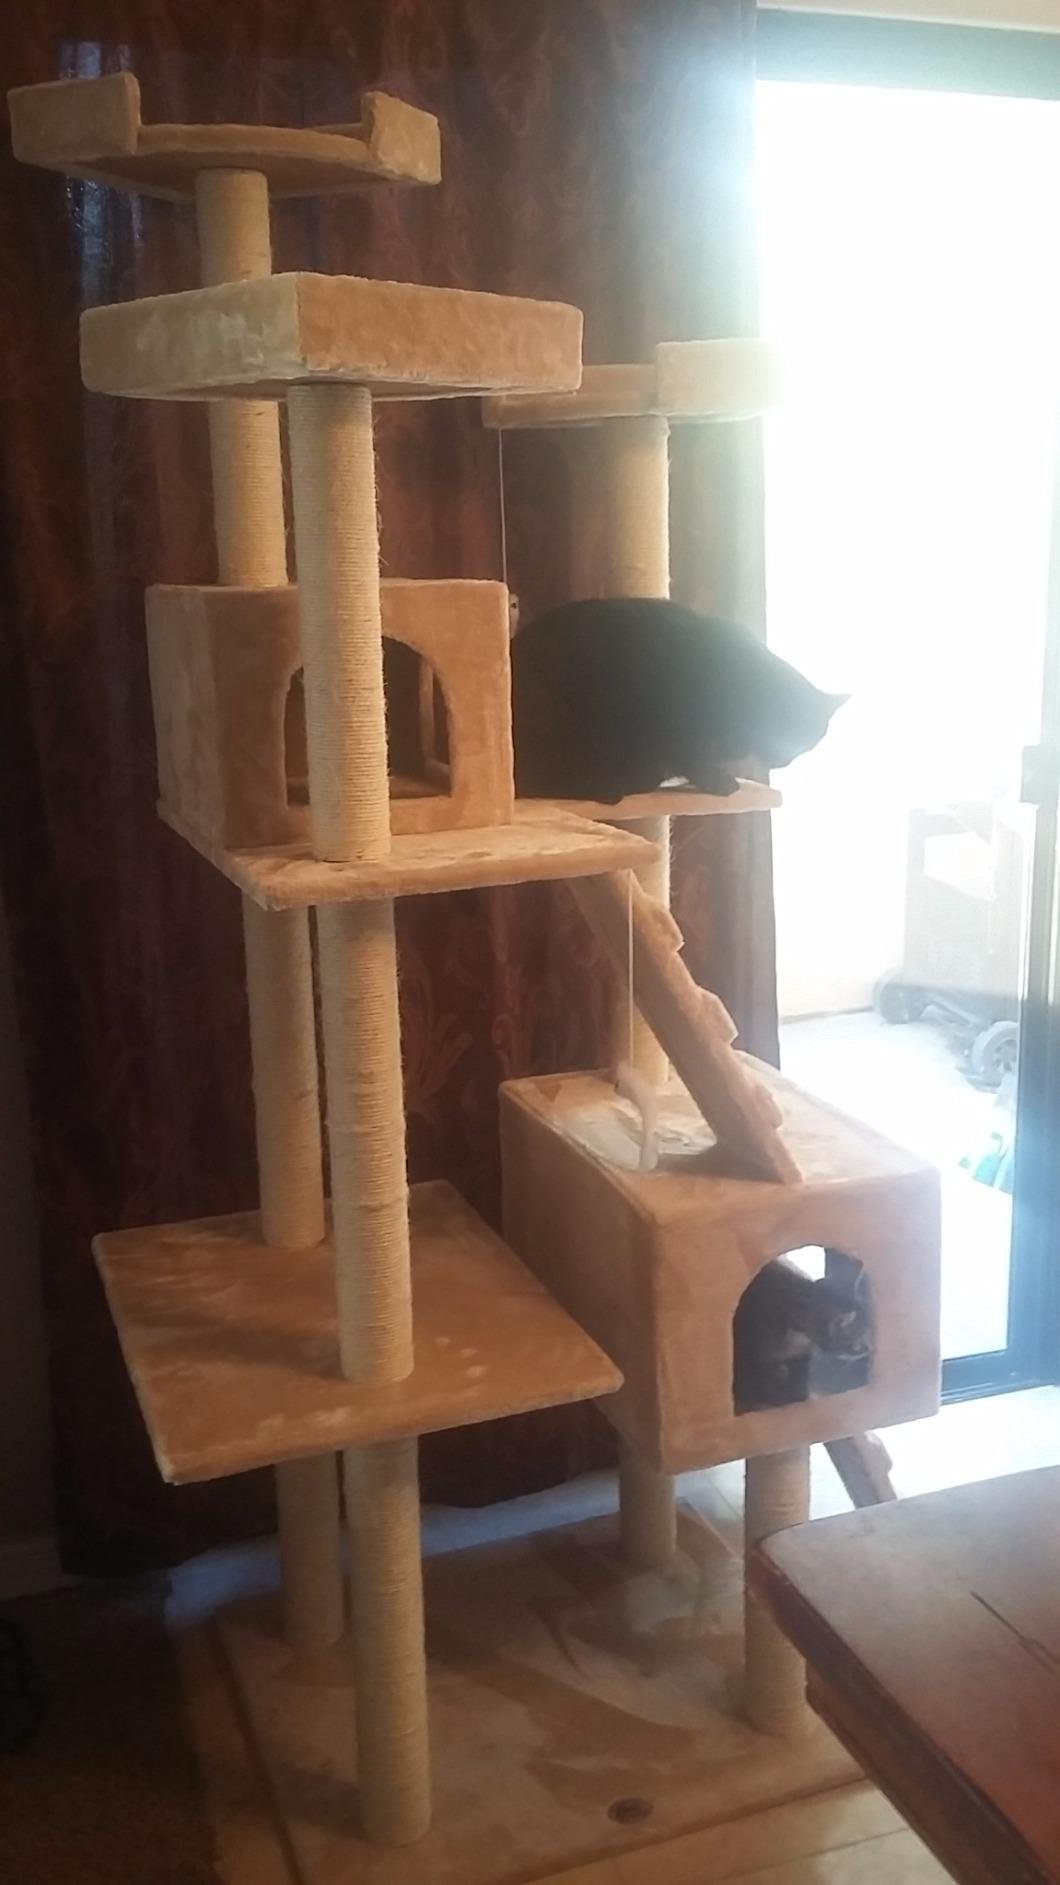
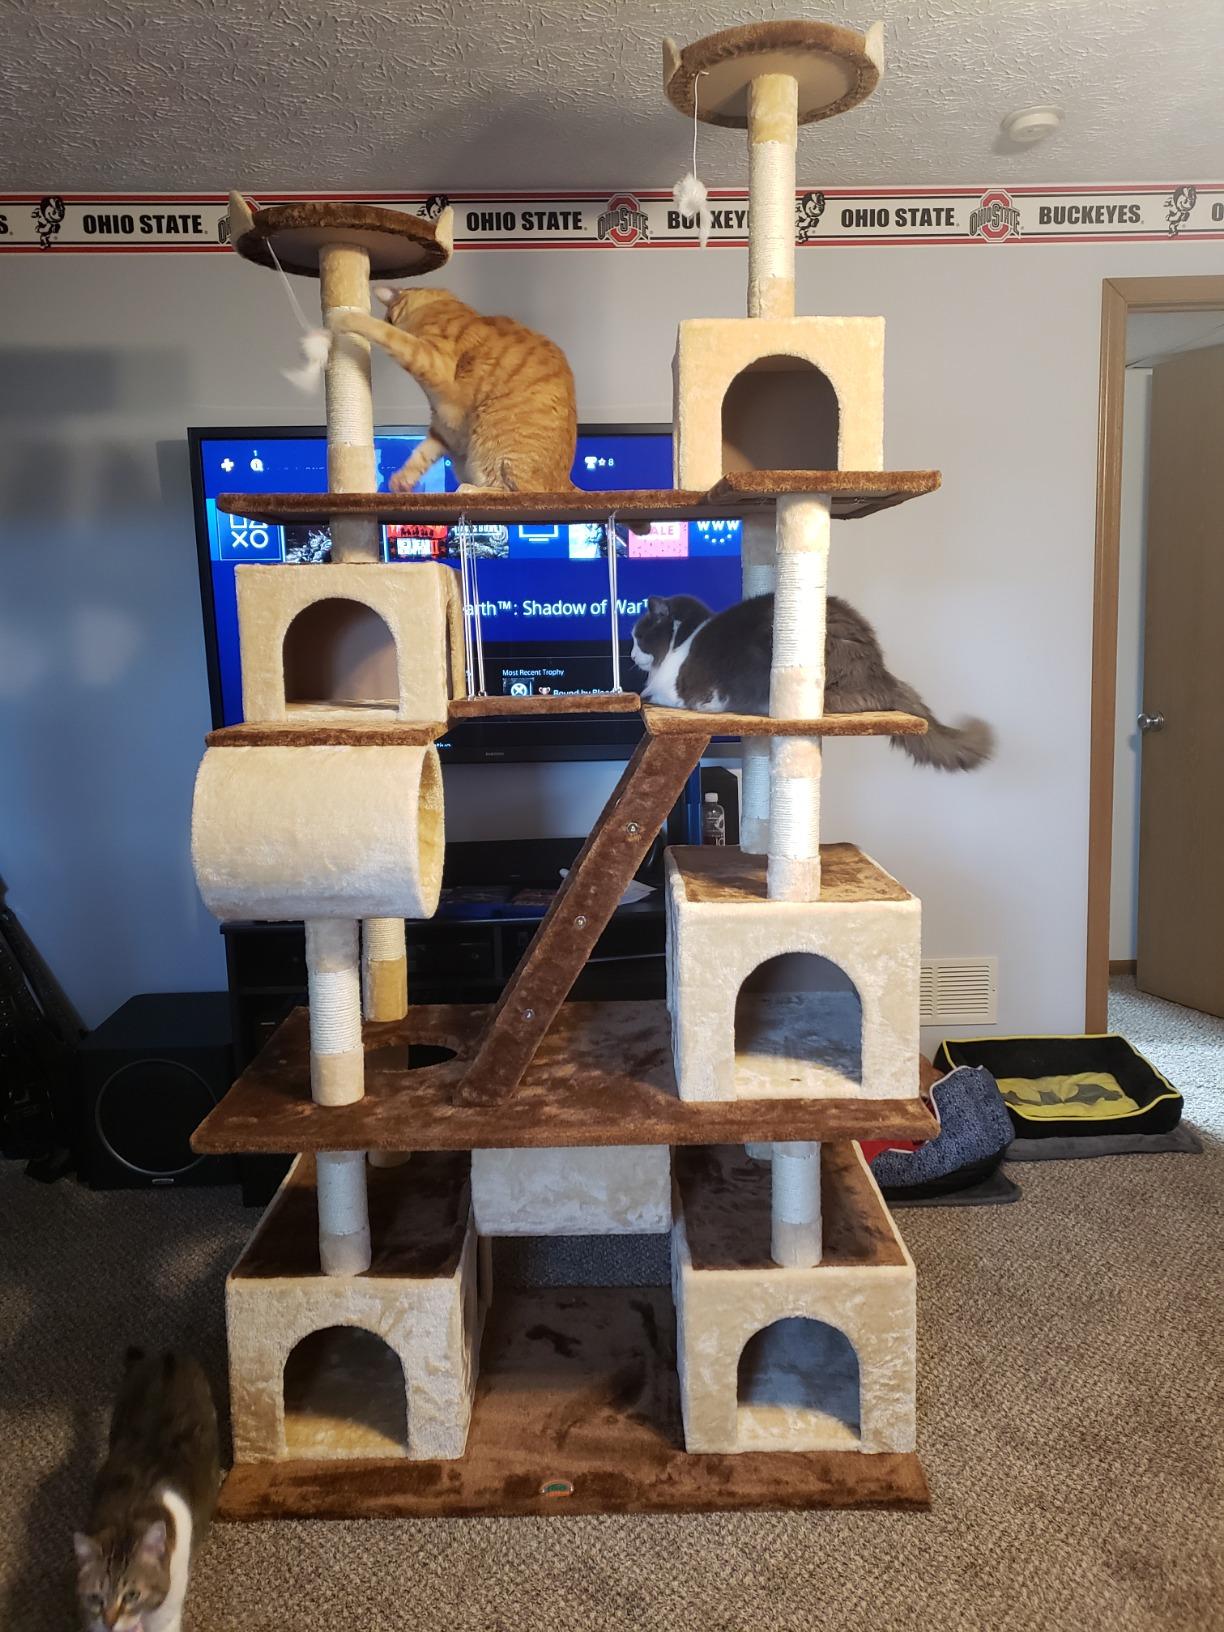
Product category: items_cat tree
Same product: no